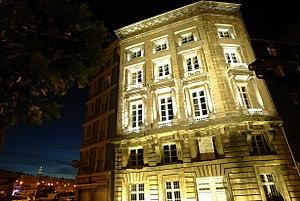
La façade de la Maison de l'Armateur
Le Havre est une commune française du Nord-Ouest de la France située dans le département de la Seine-Maritime en région Normandie, située sur la rive droite de l'estuaire de la Seine. Son port est le deuxième de France après celui de Marseille pour le trafic total et le premier port français pour les conteneurs.